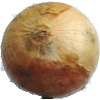
Label: Onion White 1